Yaldah magazine

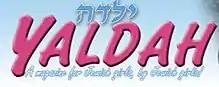
Yaldah Logo

Yaldah magazine was a magazine aimed at Jewish girls, which was also mainly written and edited by Jewish girls. In spring 2013 "Yaldah" had almost 3000 subscribers worldwide in the US, Canada, England, Israel, Australia, Spain, China as well as other countries and an editorial board of 19 girls from all over the US and Canada.